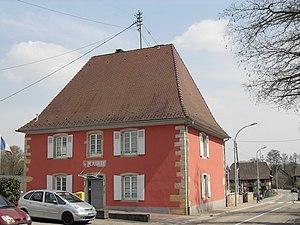
La mairie de Hundsbach
Hundsbach est une commune française située dans le département du Haut-Rhin, en région Grand Est.